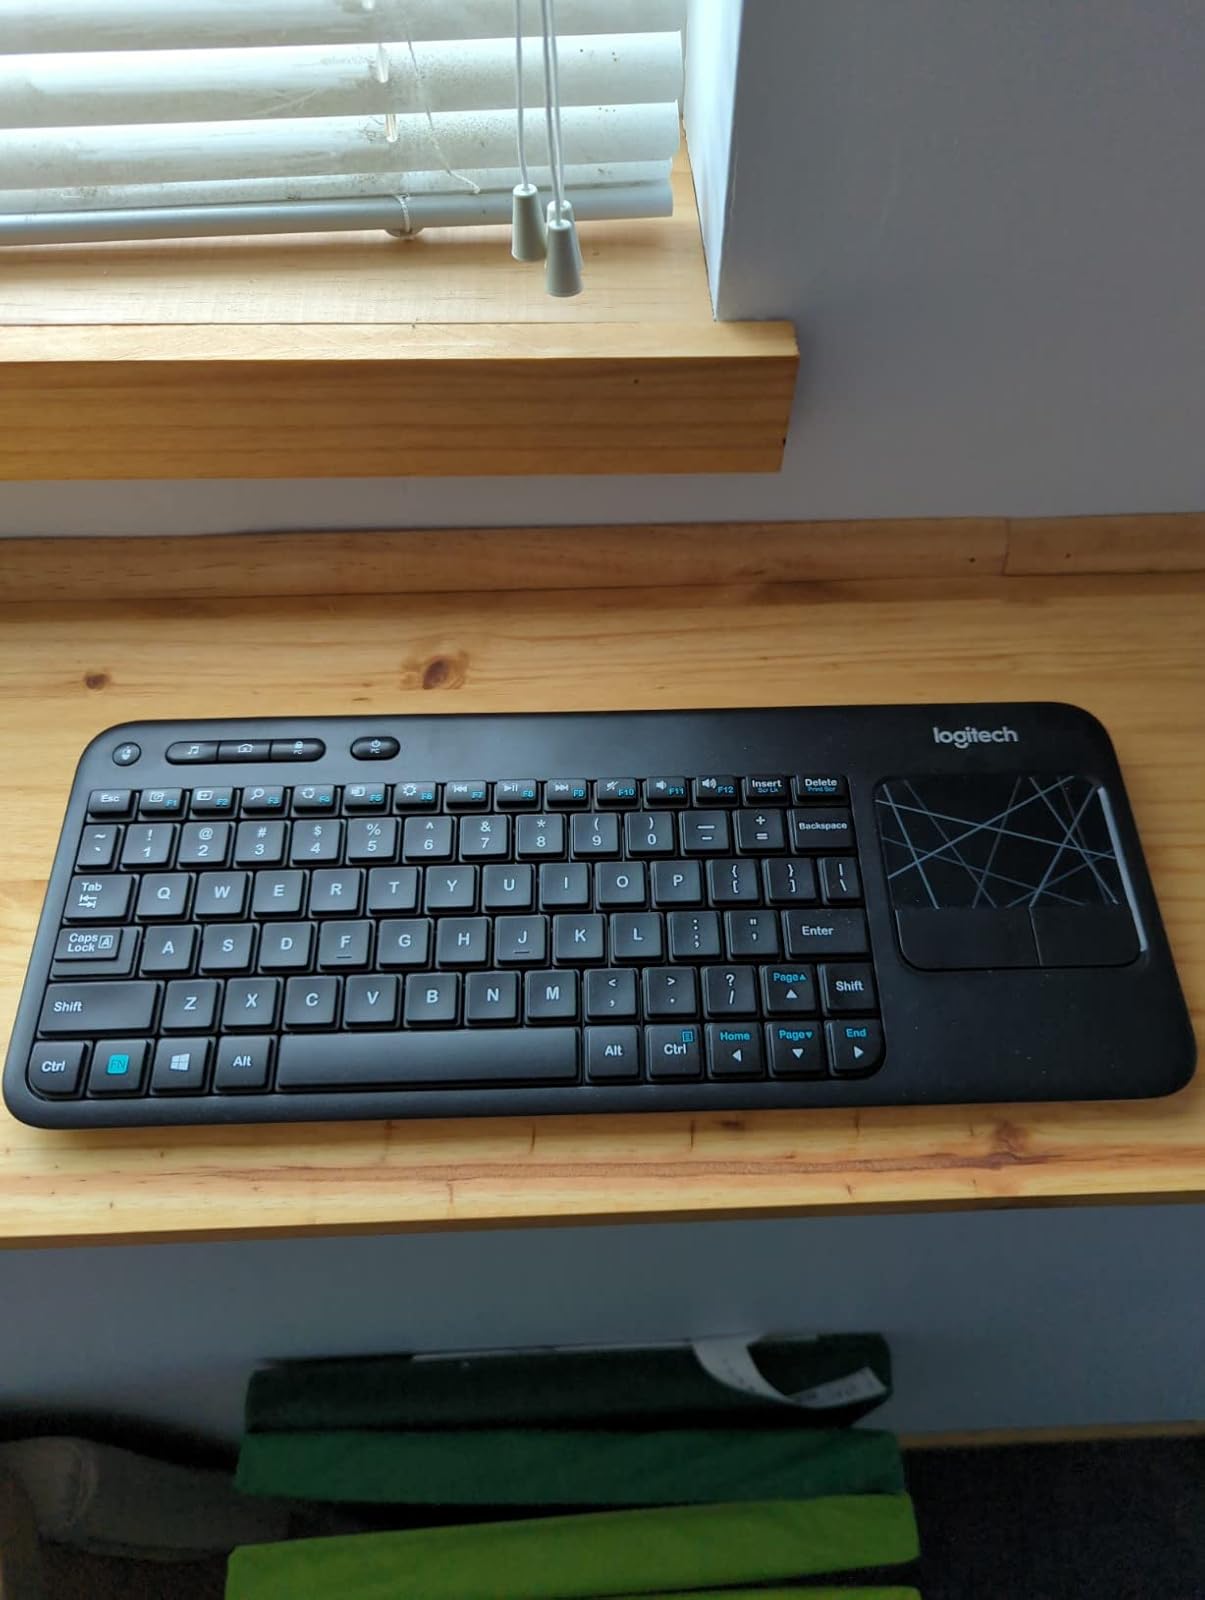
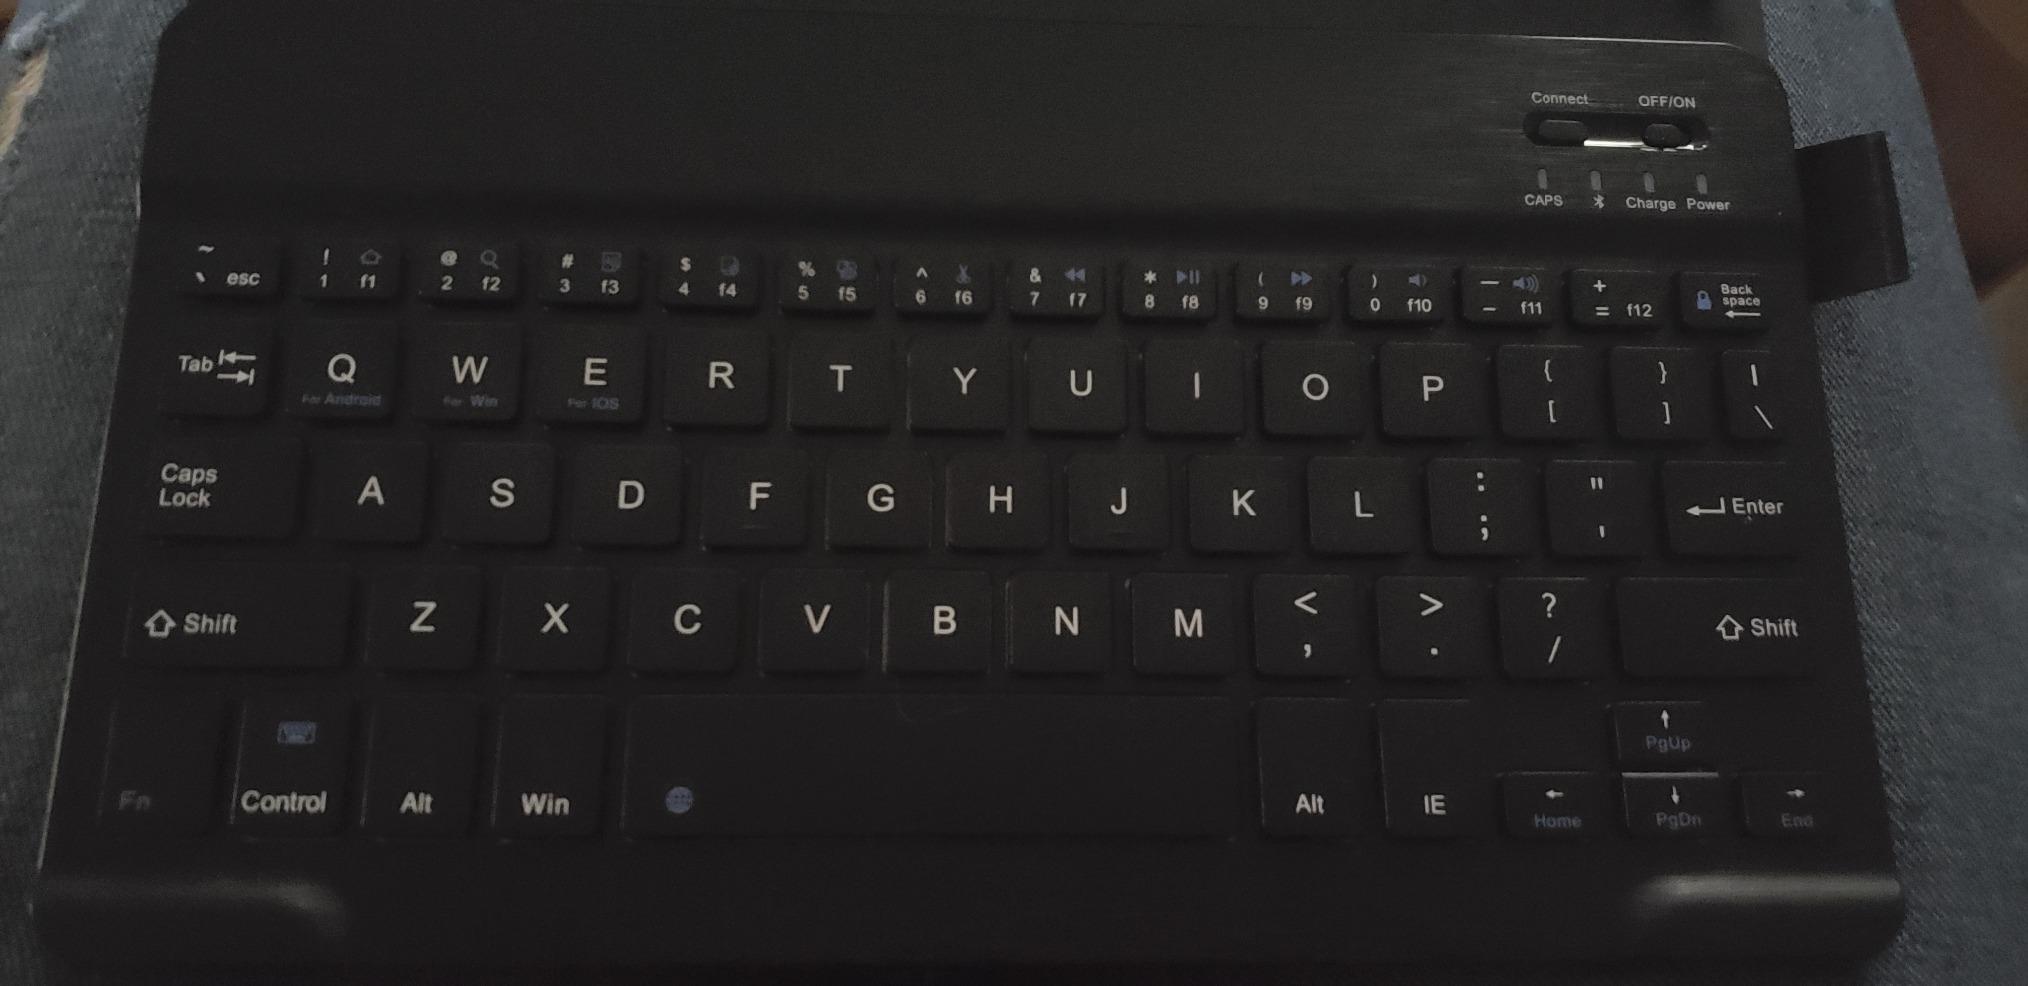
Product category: keyboard
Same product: no